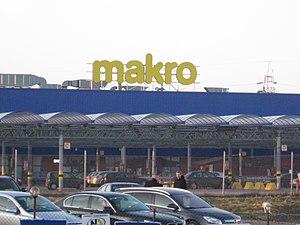
Makro est une chaîne de magasins de libre-service de gros belge, d'origine néerlandaise, créée en 1968. L'enseigne Makro appartient en Europe au groupe allemand Metro AG et en Asie et en Amérique du Sud à SHV Holdings.